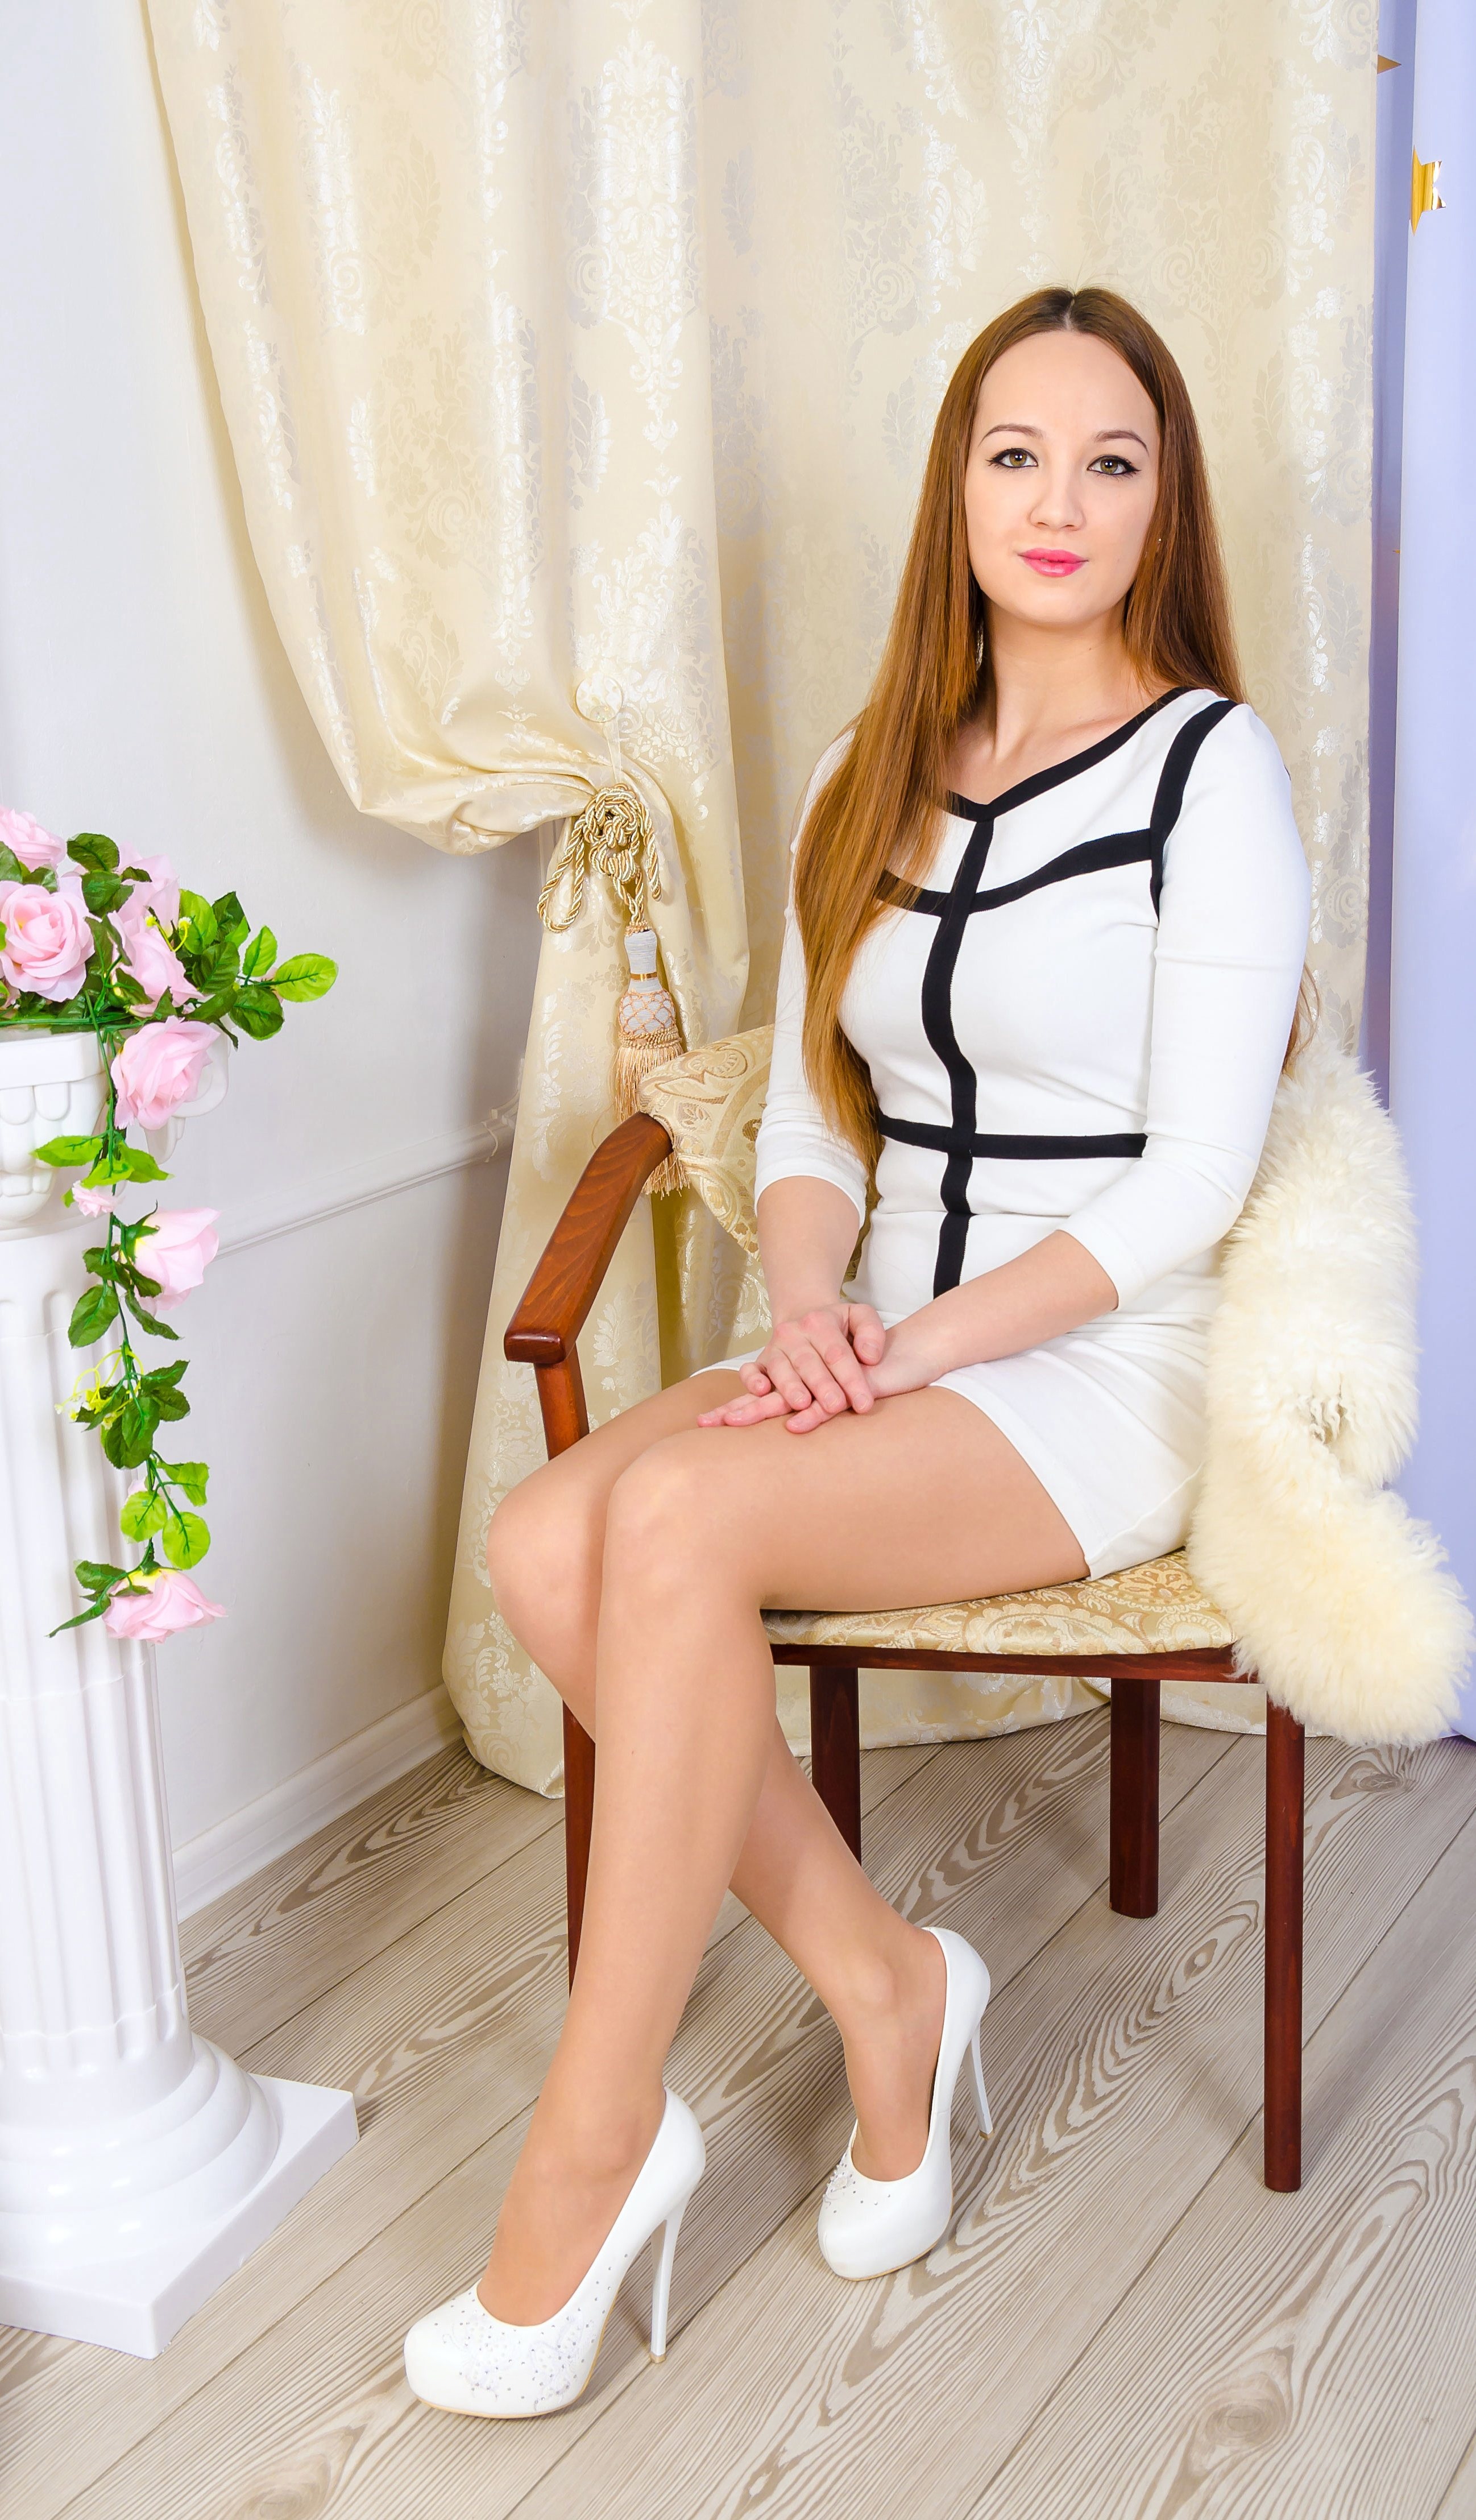
hand, girl, woman, hair, view, female, leg, model, finger, sitting, fashion, clothing, hairstyle, white dress, long hair, human body, lingerie, black hair, dress, hands, thigh, footwear, beauty, style, blond, posture, views, stocking, emotions, photo shoot, undergarment